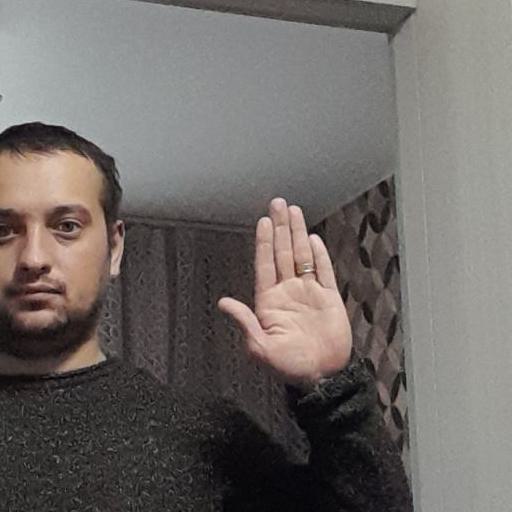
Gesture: stop